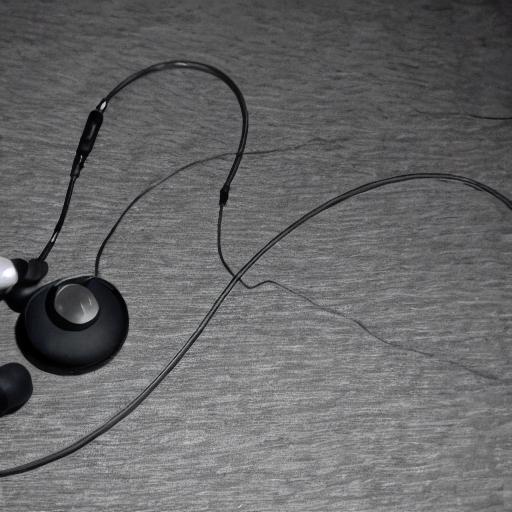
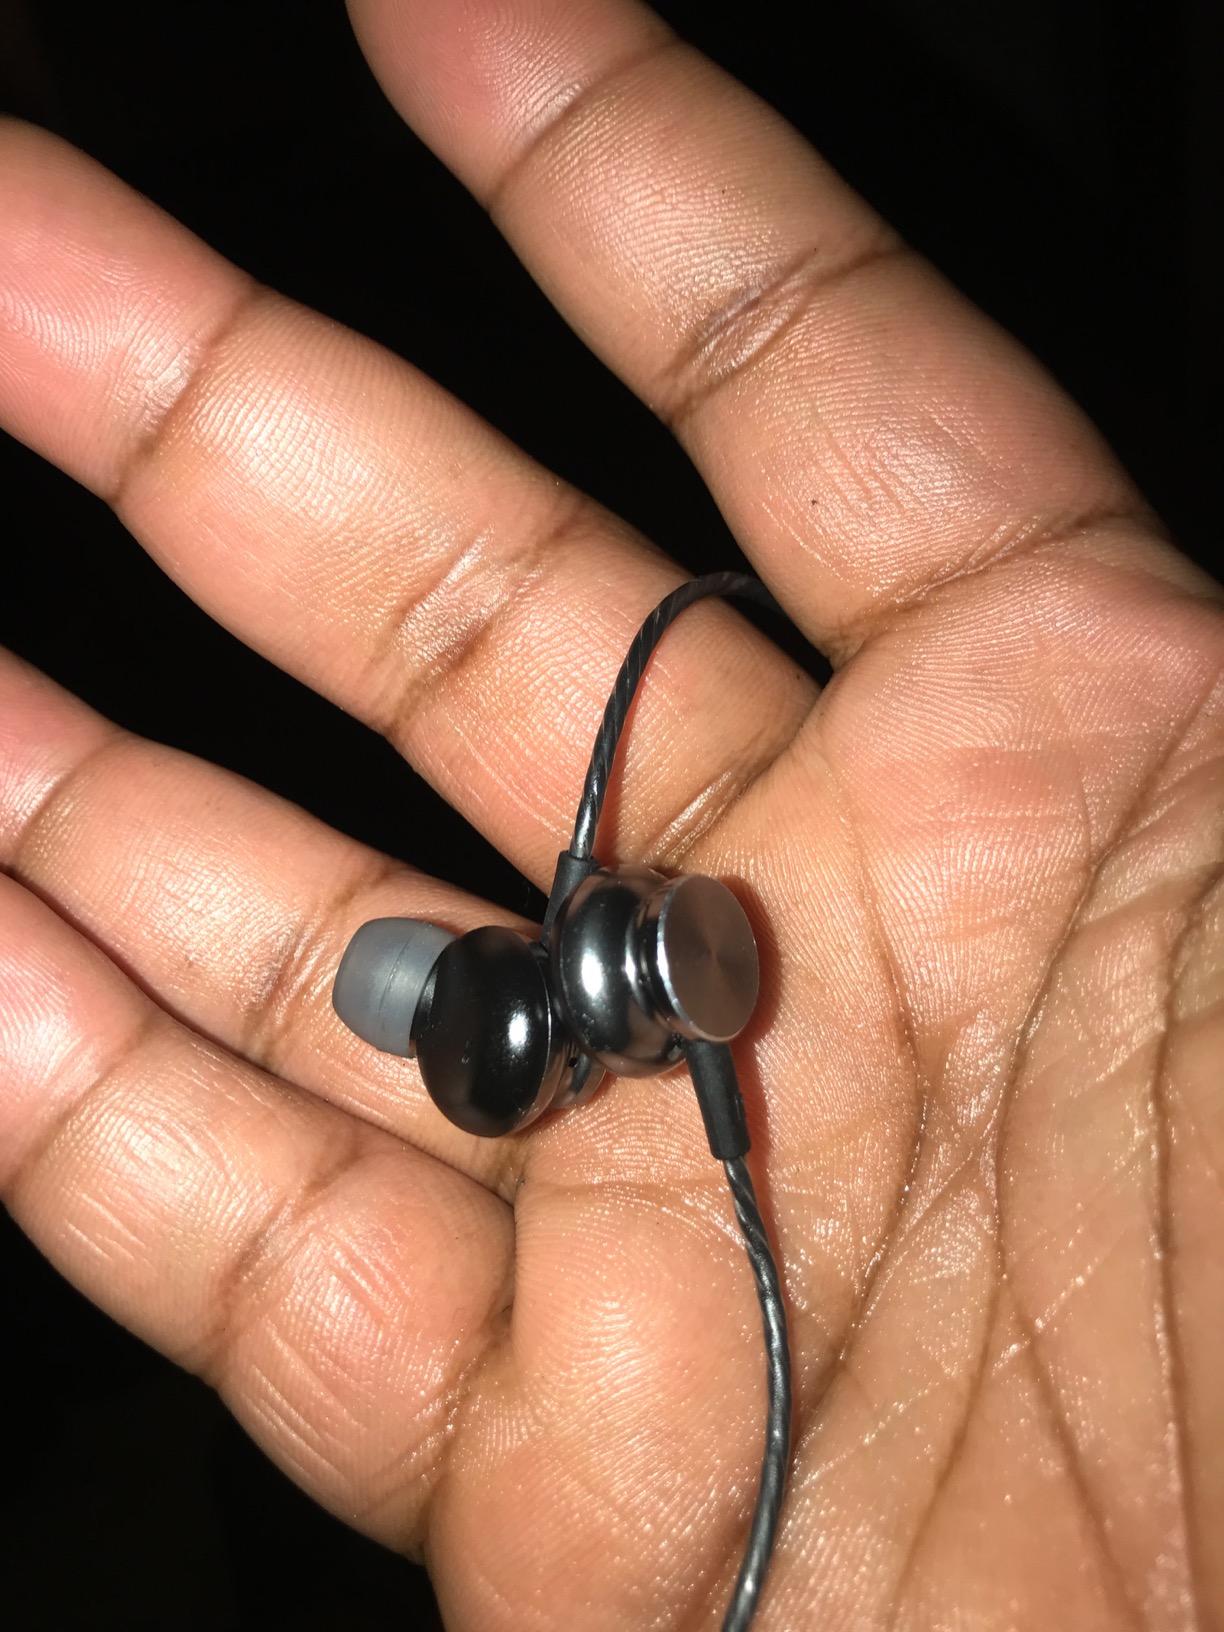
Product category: headphones
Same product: no